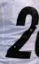
Number: 2